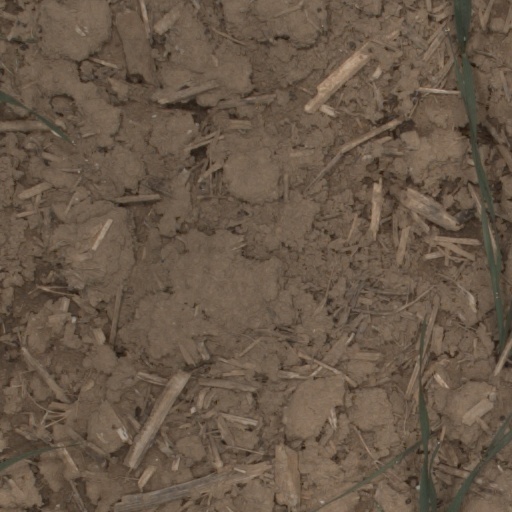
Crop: wheat